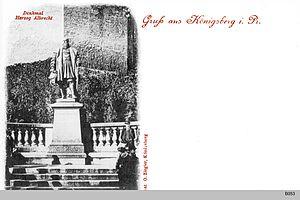
Friedrich Johann Reusch, né le 5 septembre 1843 à Siegen et mort le 15 octobre 1906 à Agrigente, est un sculpteur allemand.